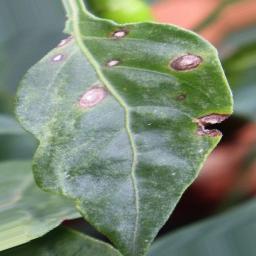
Label: cercospora